Paul Gallen

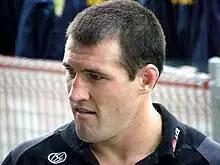
Gallen in 2009

Although the Cronulla-Sutherland Sharks sat on the bottom of the 2009 NRL ladder after six rounds, Gallen was named in the preliminary 40-man squad for NSW for the 2009 State of Origin series. He was selected for Australia in the one-off test match against New Zealand on 8 May 2009.